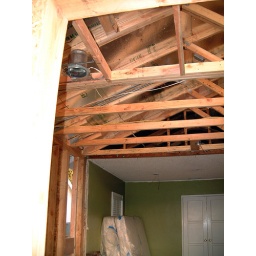
Here's another view of the new can lights in the master bedroom while standing out in the sliding glass doorway.